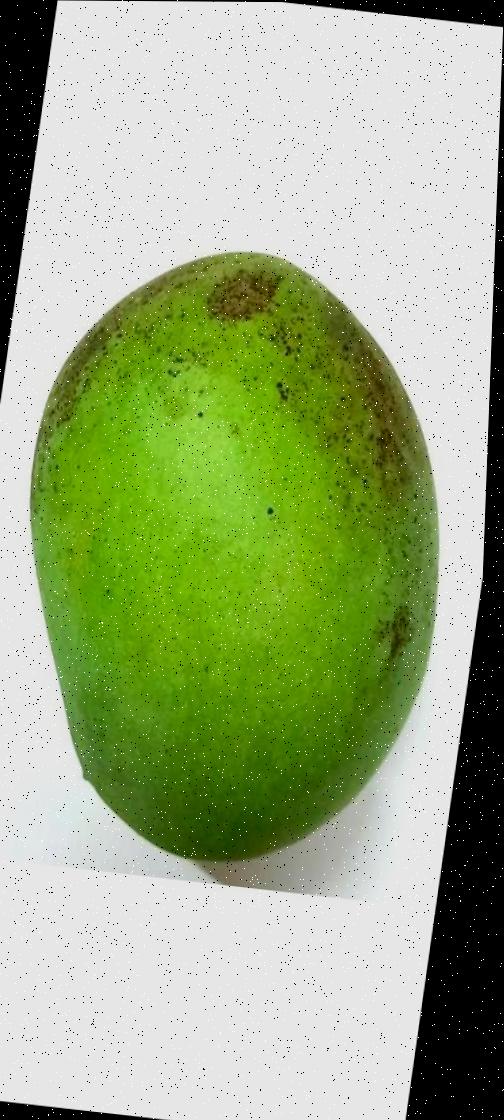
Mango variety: Shada